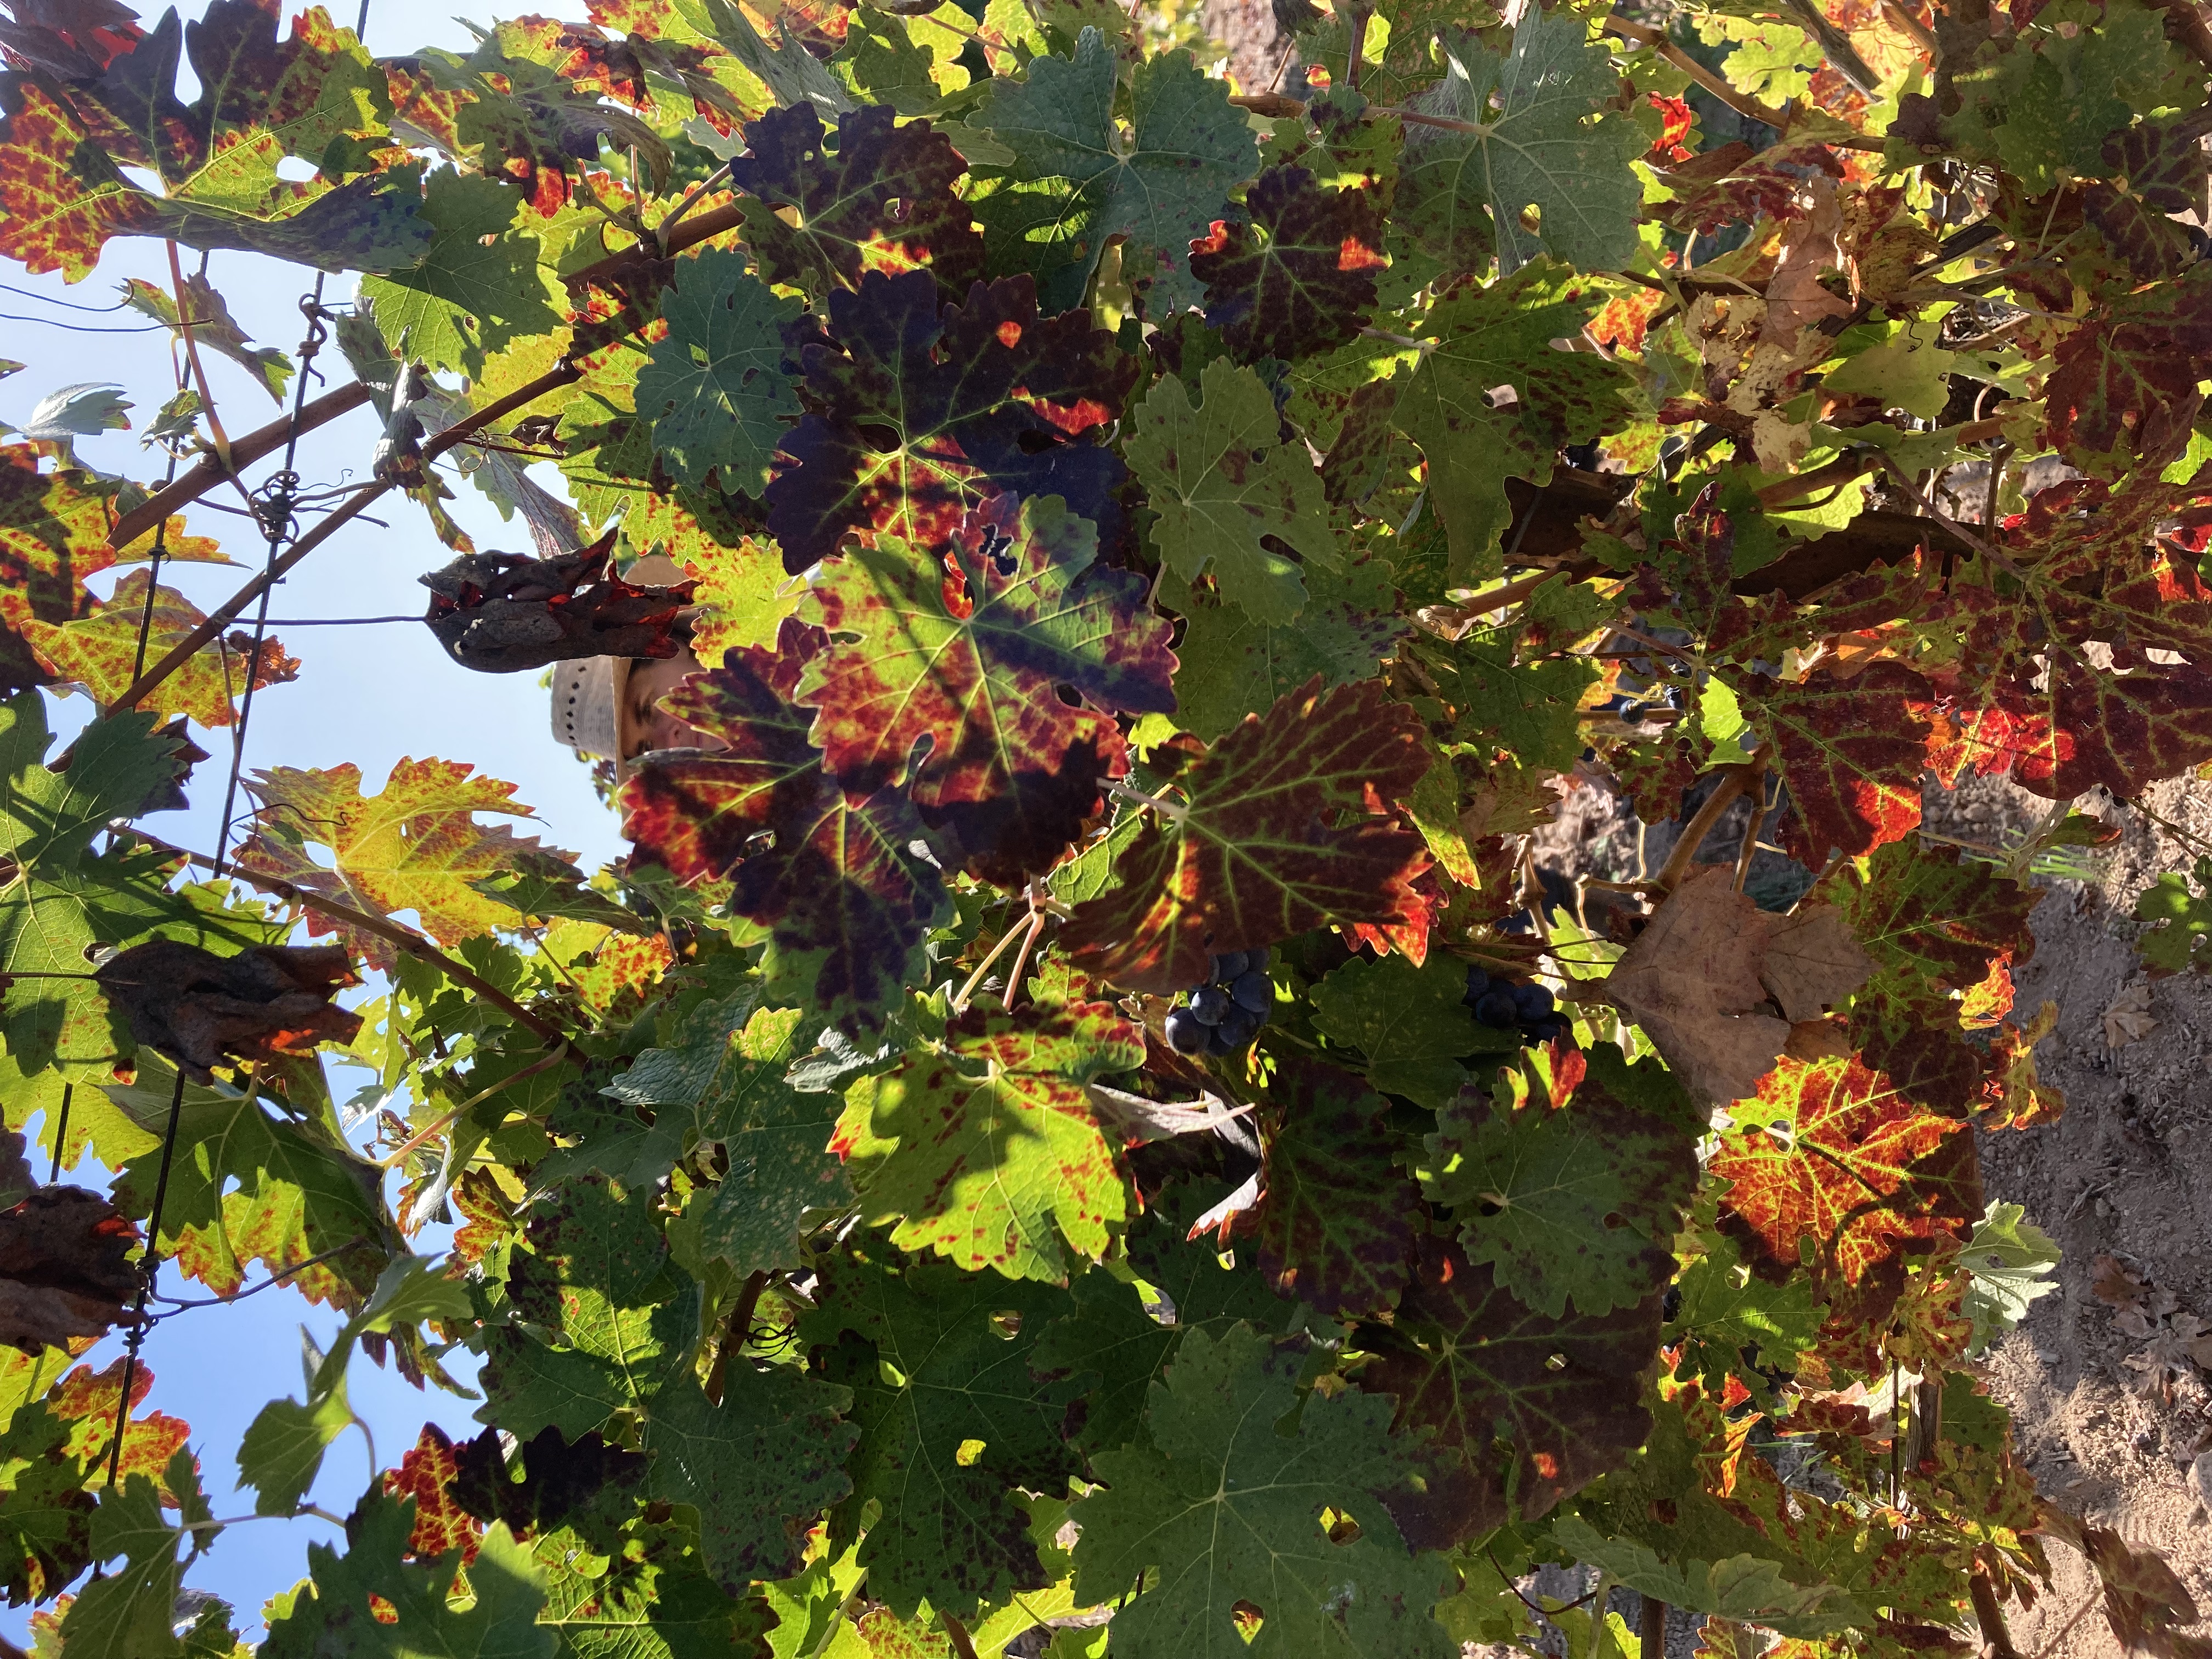
Label: Leafroll 3